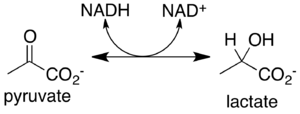
La fermentation est un processus métabolique convertissant généralement des glucides en acides, en gaz ou en alcools pour en extraire une partie de l'énergie chimique tout en ré-oxydant les coenzymes réduites par ces réactions. Il s'agit d'une voie métabolique d'oxydoréduction dans laquelle l'accepteur ultime d'électrons est souvent confondu avec le produit final des réactions. Elle se caractérise par une dégradation partielle de la substance fermentescible et ne permet qu'une production d'énergie limitée. Elle a lieu chez des levures et des bactéries, ainsi que dans les cellules musculaires manquant d'oxygène, c'est-à-dire en conditions anaérobies. Sa caractérisation au XIXᵉ siècle contribua à la découverte des enzymes. Louis Pasteur estimait ainsi que des ferments étaient responsables de la fermentation alcoolique chez la levure.